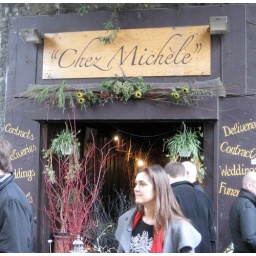
Sorry about the random girl in the shot...cute little flower shop.